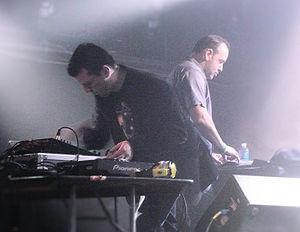
The Crystal Method est un duo de musique électronique composé de Ken Jordan et de Scott Kirkland, originaires de Las Vegas, créé en 1993 à Los Angeles. Leur style de musique se compose de breakbeat et de big beat, teinté de sonorités funk, hip-hop et rock.